Ulgundahi Island

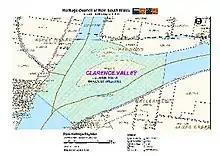
Heritage boundaries

Ulgundahi Island and its surrounding waters is highly significant to the cultural, social, spiritual and heritage values of the Yaegl people and other Aboriginal people who have a strong association with the island. Ulgundahi Island was gazetted as an Aboriginal Reserve in 1904 and became home to most of the local Aborigines living in camps scattered about the fringes of Maclean and Lower Clarence Region including Southgate, Ashby, Lawrence and Ulmarra. Being one of many Mission sites across NSW, its social significance relates to the associations with the Aboriginal Protection Board removing Aboriginal people from local towns and cities in an attempt to abolish all traces of Aboriginality. Today the island and its significance to the cultural and heritage values remains strong for the Yaegl people and other Aboriginal people who have an association with the island. The island continues to be utilised by the Yaegl community for uses such as educational tours and organic farming.